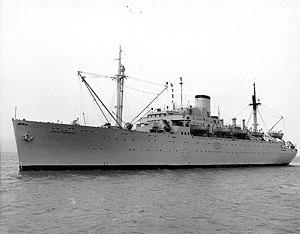
L'USNS Fred C. Ainsworth (T-AP-181) est un transport de troupes qui sert avec le Military Sea Transportation Service pendant la guerre de Corée.